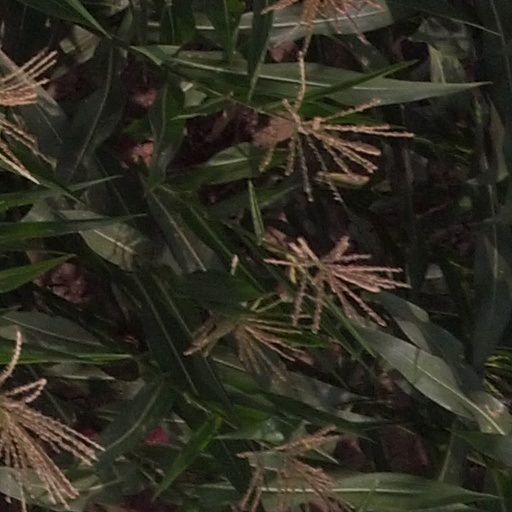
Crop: maize; corn